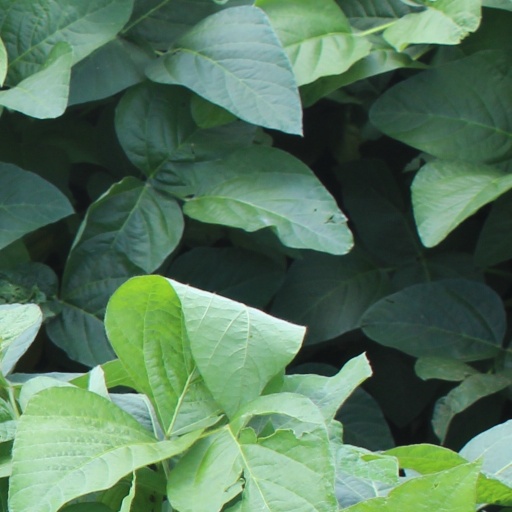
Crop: soybean